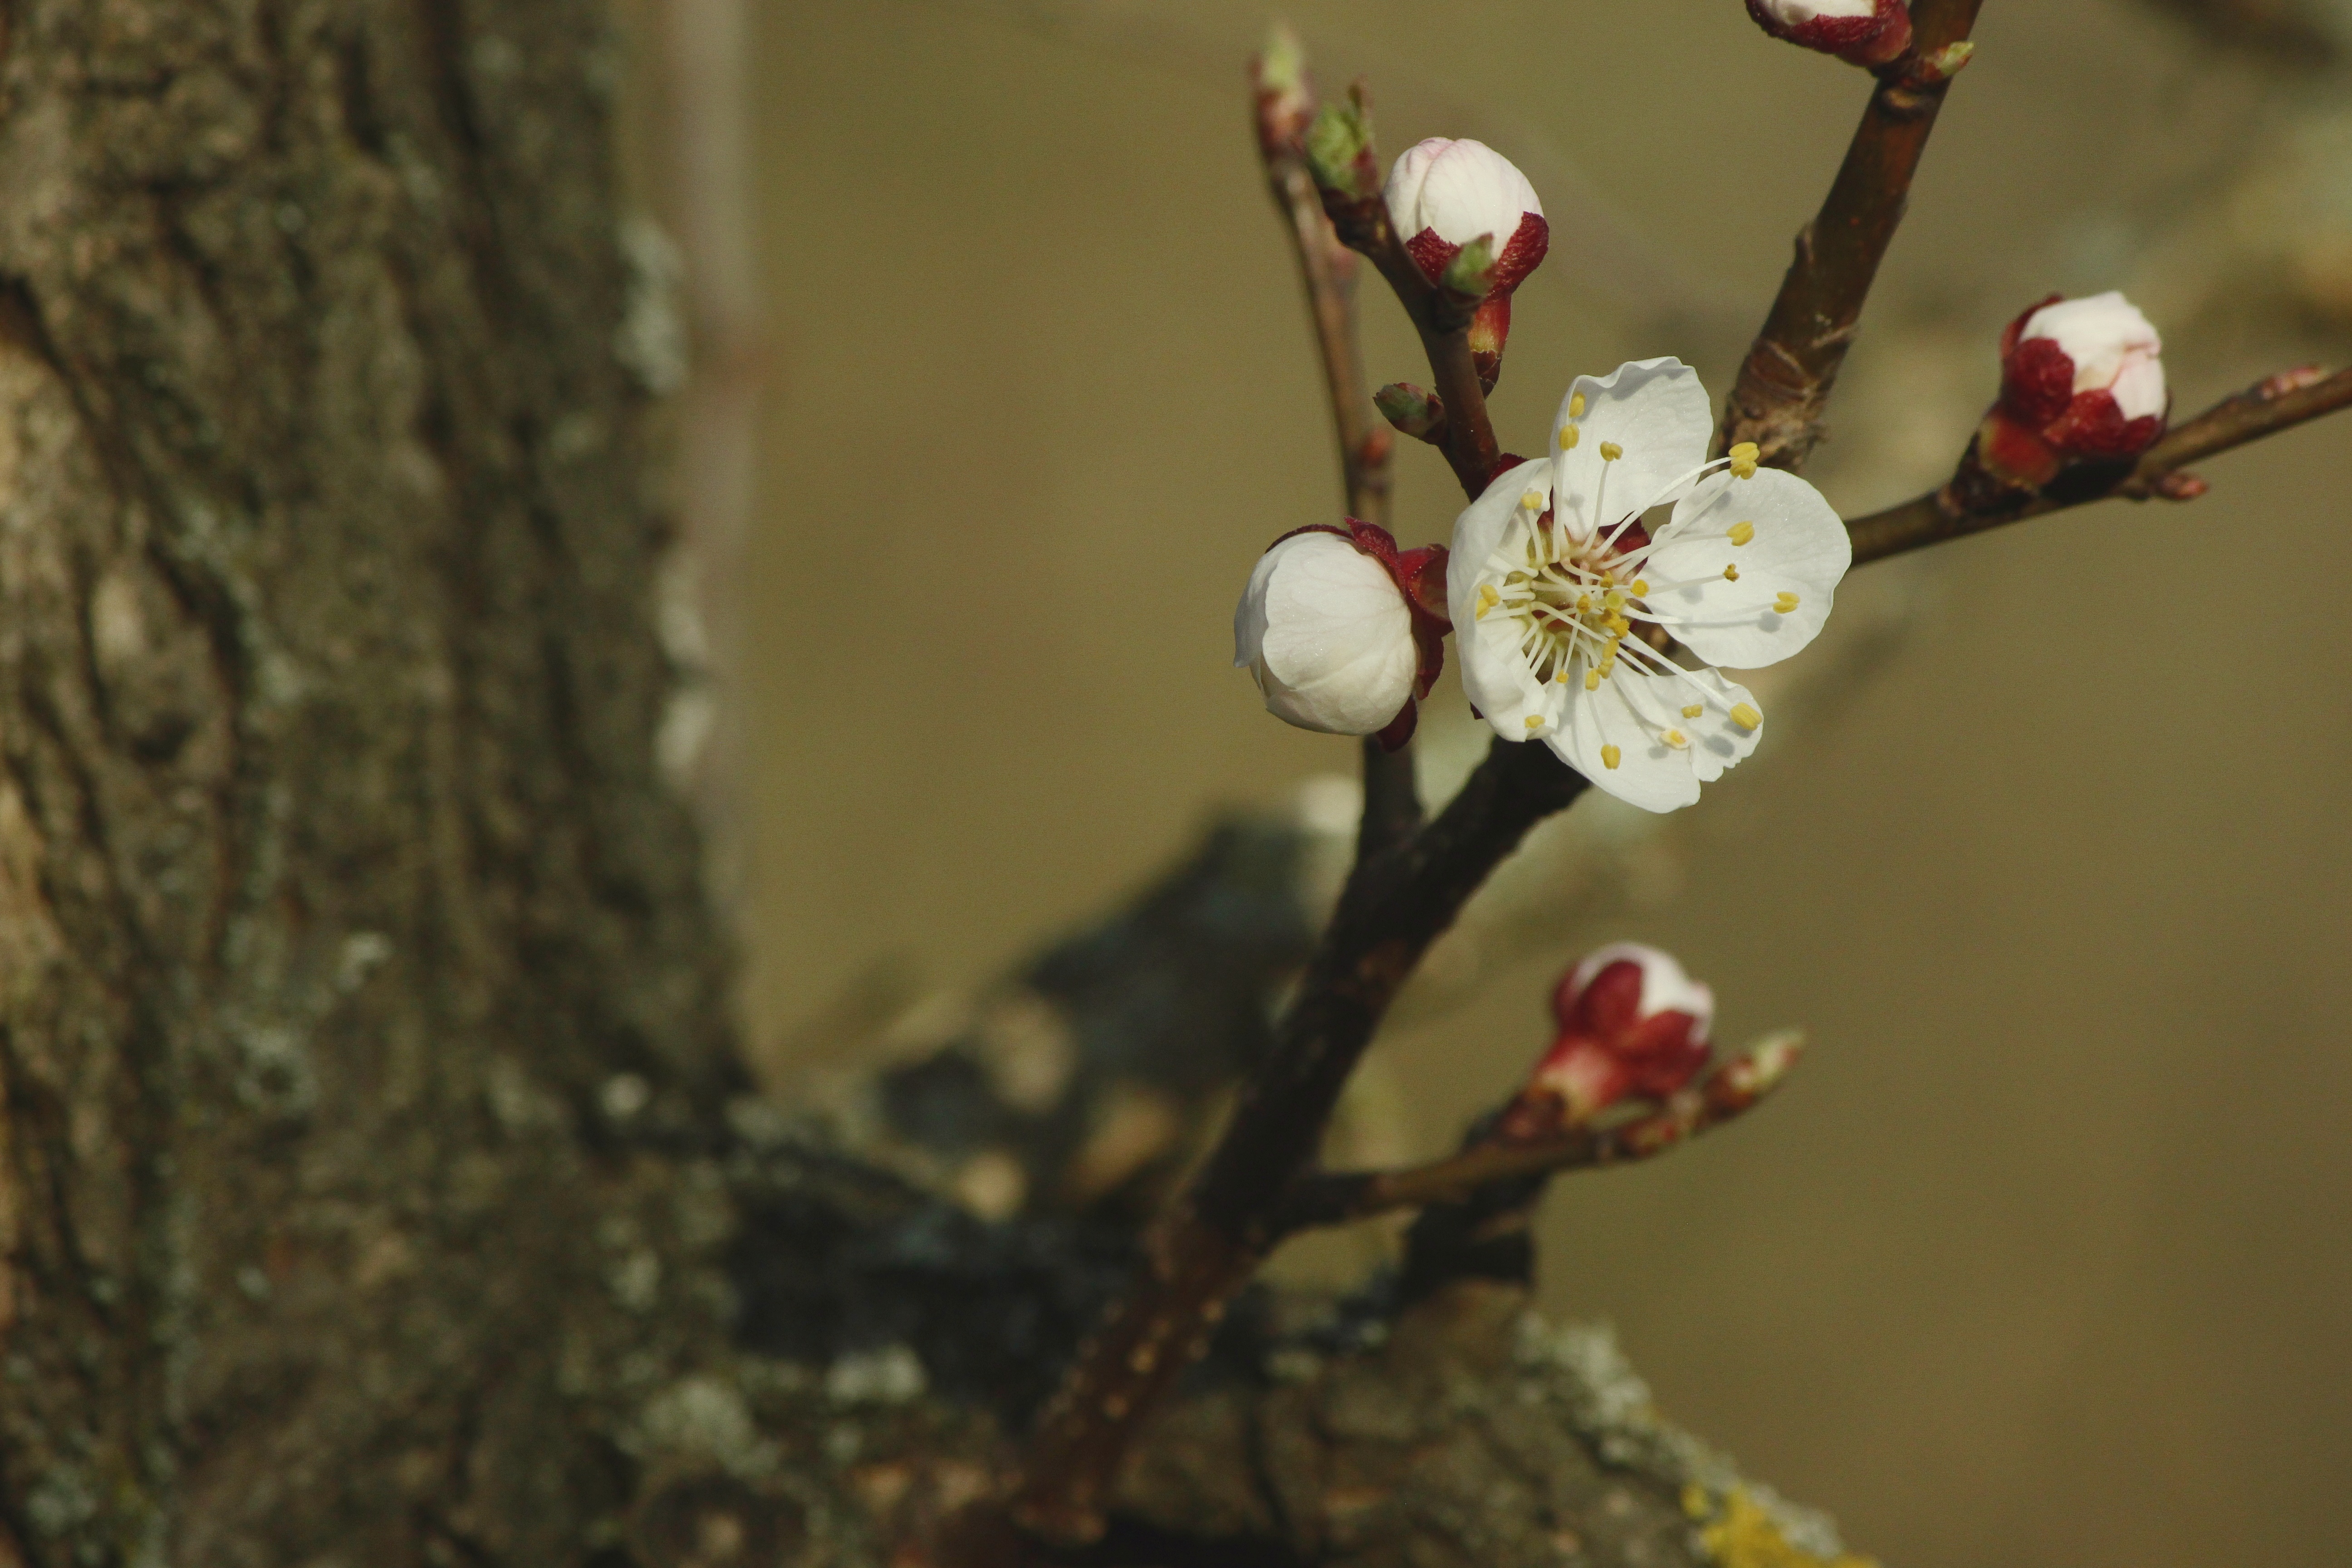
tree, branch, blossom, plant, white, leaf, flower, bloom, bark, food, spring, red, produce, macro, brown, botany, close, flora, season, twig, close up, apricot, macro photography, apricot blossom, plant stem